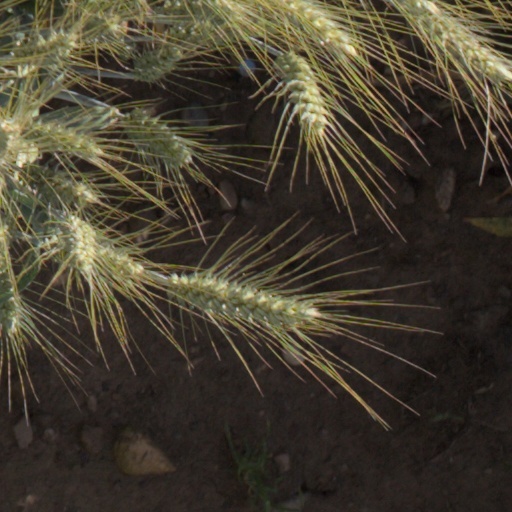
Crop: wheat